Book of Judges

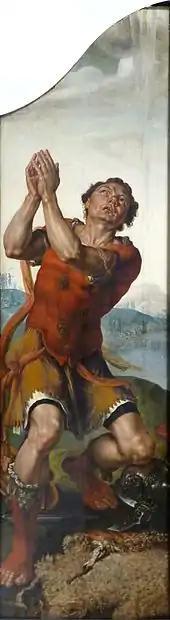
"Gideon thanks God for the miracle of the dew", painting by Maarten van Heemskerck (Musée des Beaux-Arts de Strasbourg)

The Book of Judges is the seventh book of the Hebrew Bible and the Christian Old Testament. In the narrative of the Hebrew Bible, it covers the time between the conquest described in the Book of Joshua and the establishment of a kingdom in the Books of Samuel, during which Biblical judges served as temporary leaders.